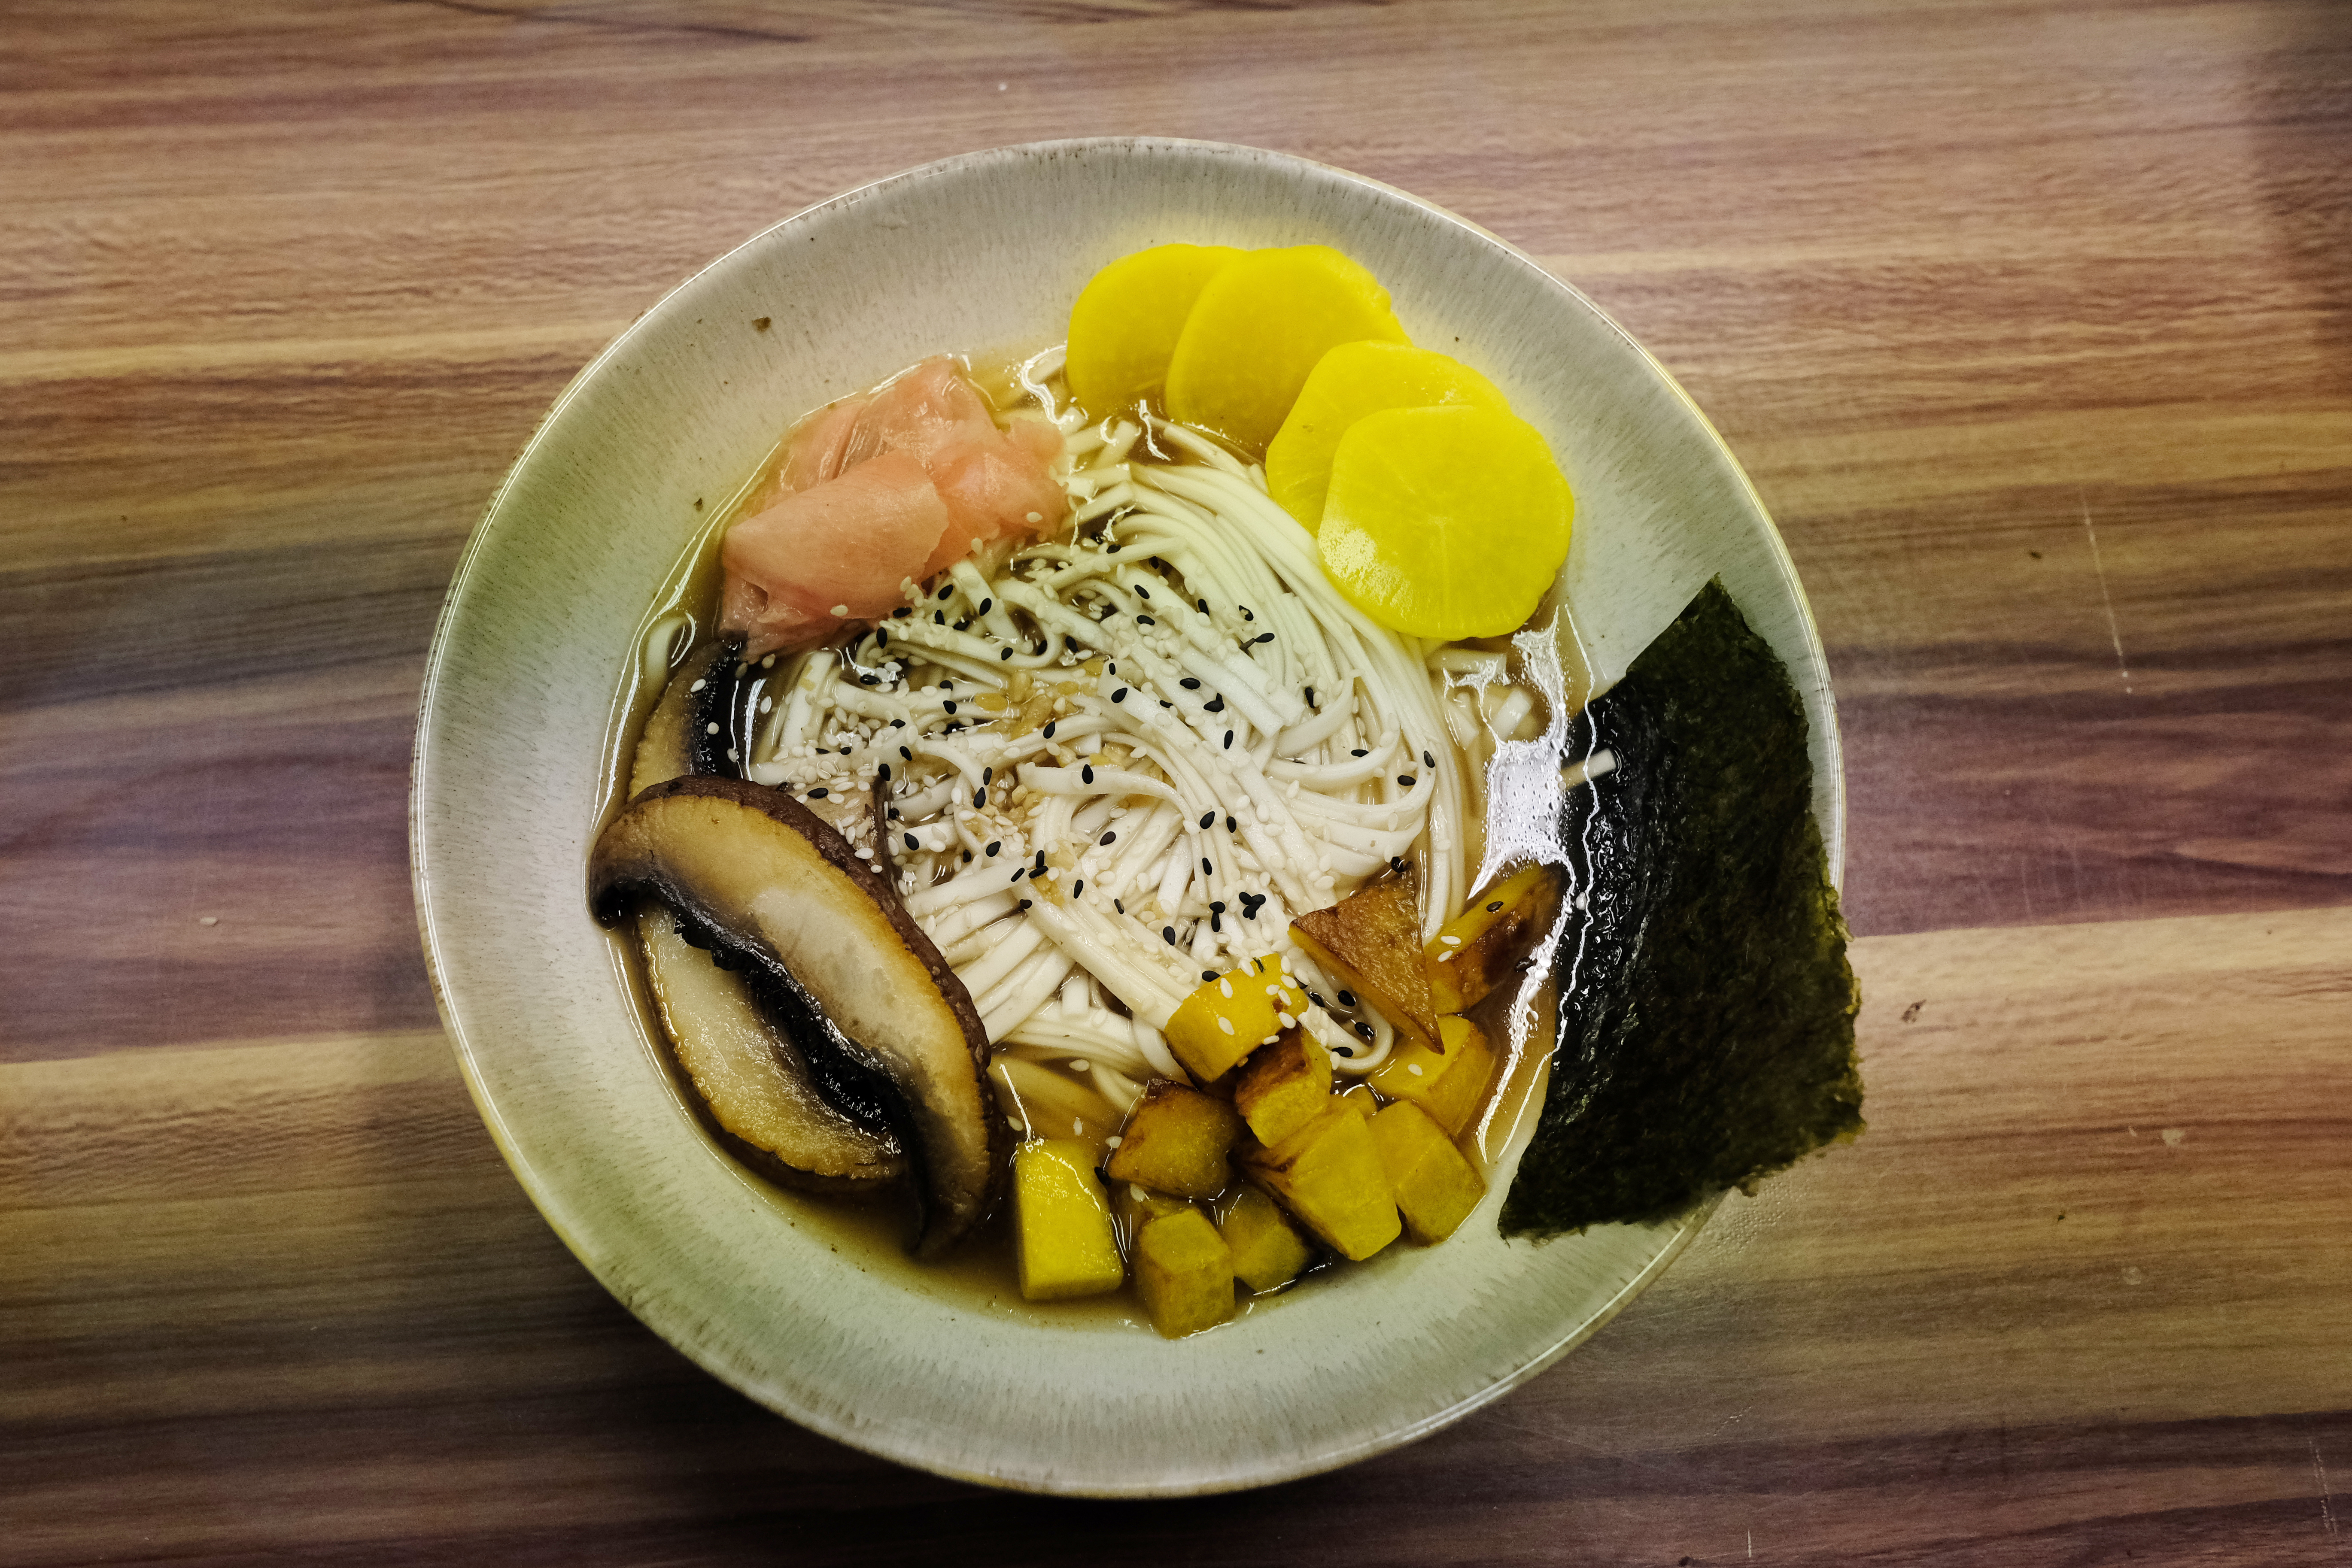
ramen, soup, japan, food, corn kernels, ingredient, tableware, recipe, staple food, cuisine, dish, rice, garnish, farofa, dishware, produce, seafood, vegetable, serving tray, superfood, comfort food, fruit, culinary art, plate, citrus, cucumber, wood, side dish, steamed rice, hardy kiwi, sushi, la carte food, sweetness, natural foods, breakfast, delicacy, lemon, pickled cucumber, sweet corn, finger food, japanese cuisine, meal, hardwood, california roll, white rice, key lime, platter, lunch, vegetarian food